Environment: real
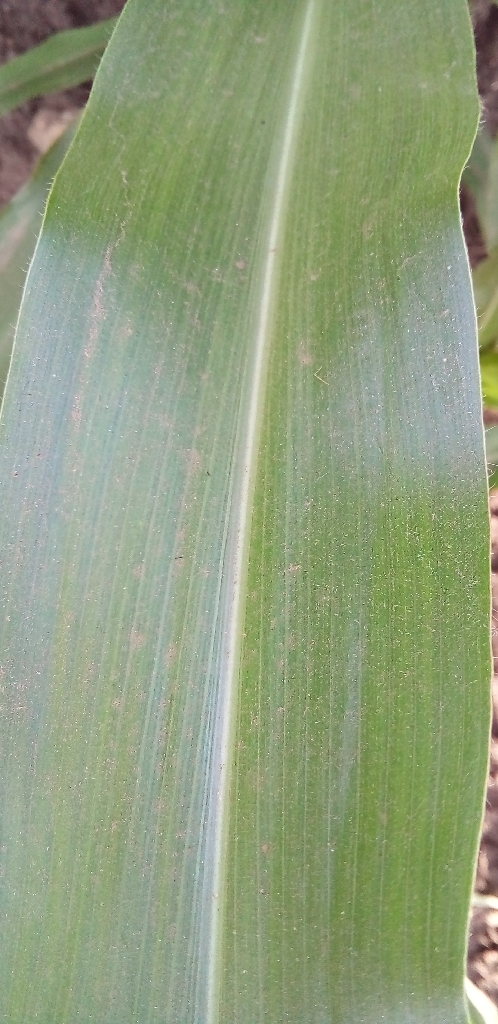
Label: healthy